Southern Cross Expedition

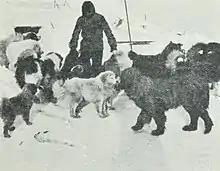
The expedition was the first to use dogs in the Antarctic.

Unloading began on 17 February. First ashore were the dogs, with their two Sami handlers, Savio and Must, who remained with them and thus became the first men to spend a night on the Antarctic continent. During the next twelve days the rest of the equipment and supplies were landed, and two prefabricated huts were erected, one as living quarters and the other for storage. These were the first buildings erected on the continent. A third structure was contrived from spare materials, to serve as a magnetic observation hut. As accommodation for ten men the "living hut" was small and cramped, and seemingly precarious—Bernacchi later described it as "fifteen feet square, lashed down by cables to the rocky shore". The dogs were housed in kennels fashioned from packing cases. By 2 March the base, christened "Camp Ridley" after Borchgrevink's English mother's maiden name, was fully established, and the Duke of York's flag raised. That day, "Southern Cross" departed to winter in Australia.